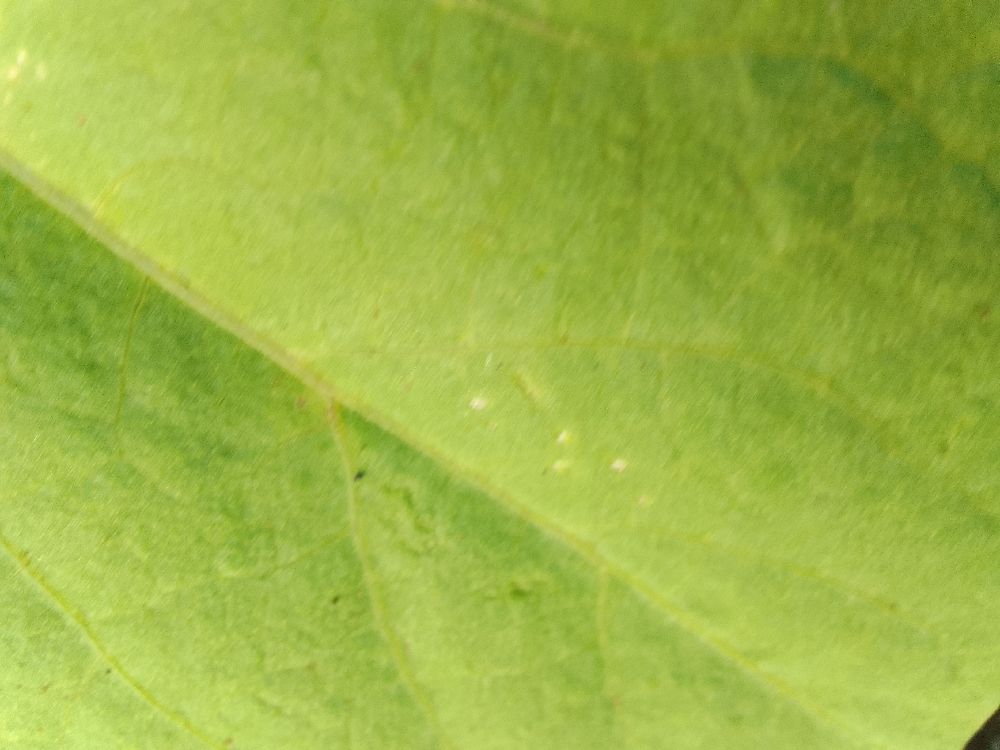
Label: healthy